Jai Siya Ram

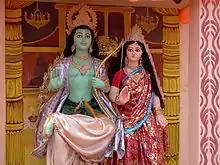
Statues of Rama and Sita

Jai Siya Ram (or Jai Siyaram) is a Hindi expression, translating as "Victory to Sita and Rama". Siya is a regional variant of Sita. Sociologist Jan Breman states that it was used as "a greeting of welcome in the countryside since time immemorial".